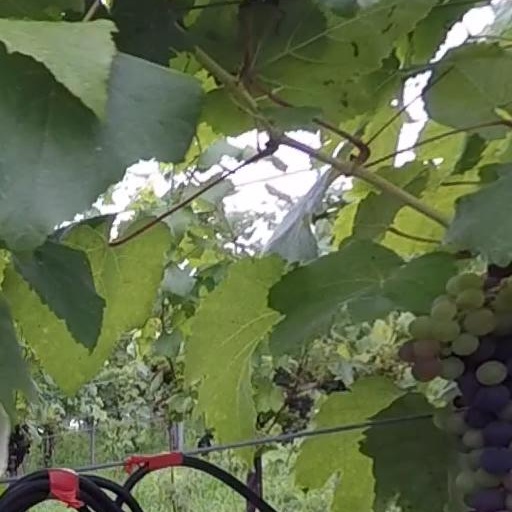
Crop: grape